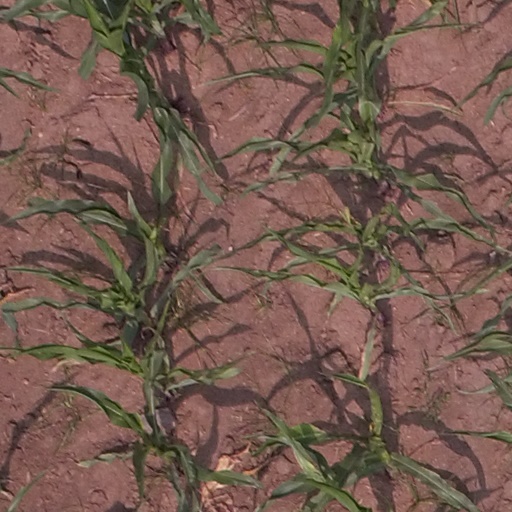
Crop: maize; corn